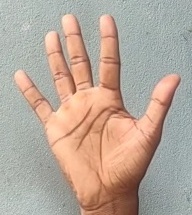
ASL sign: 5